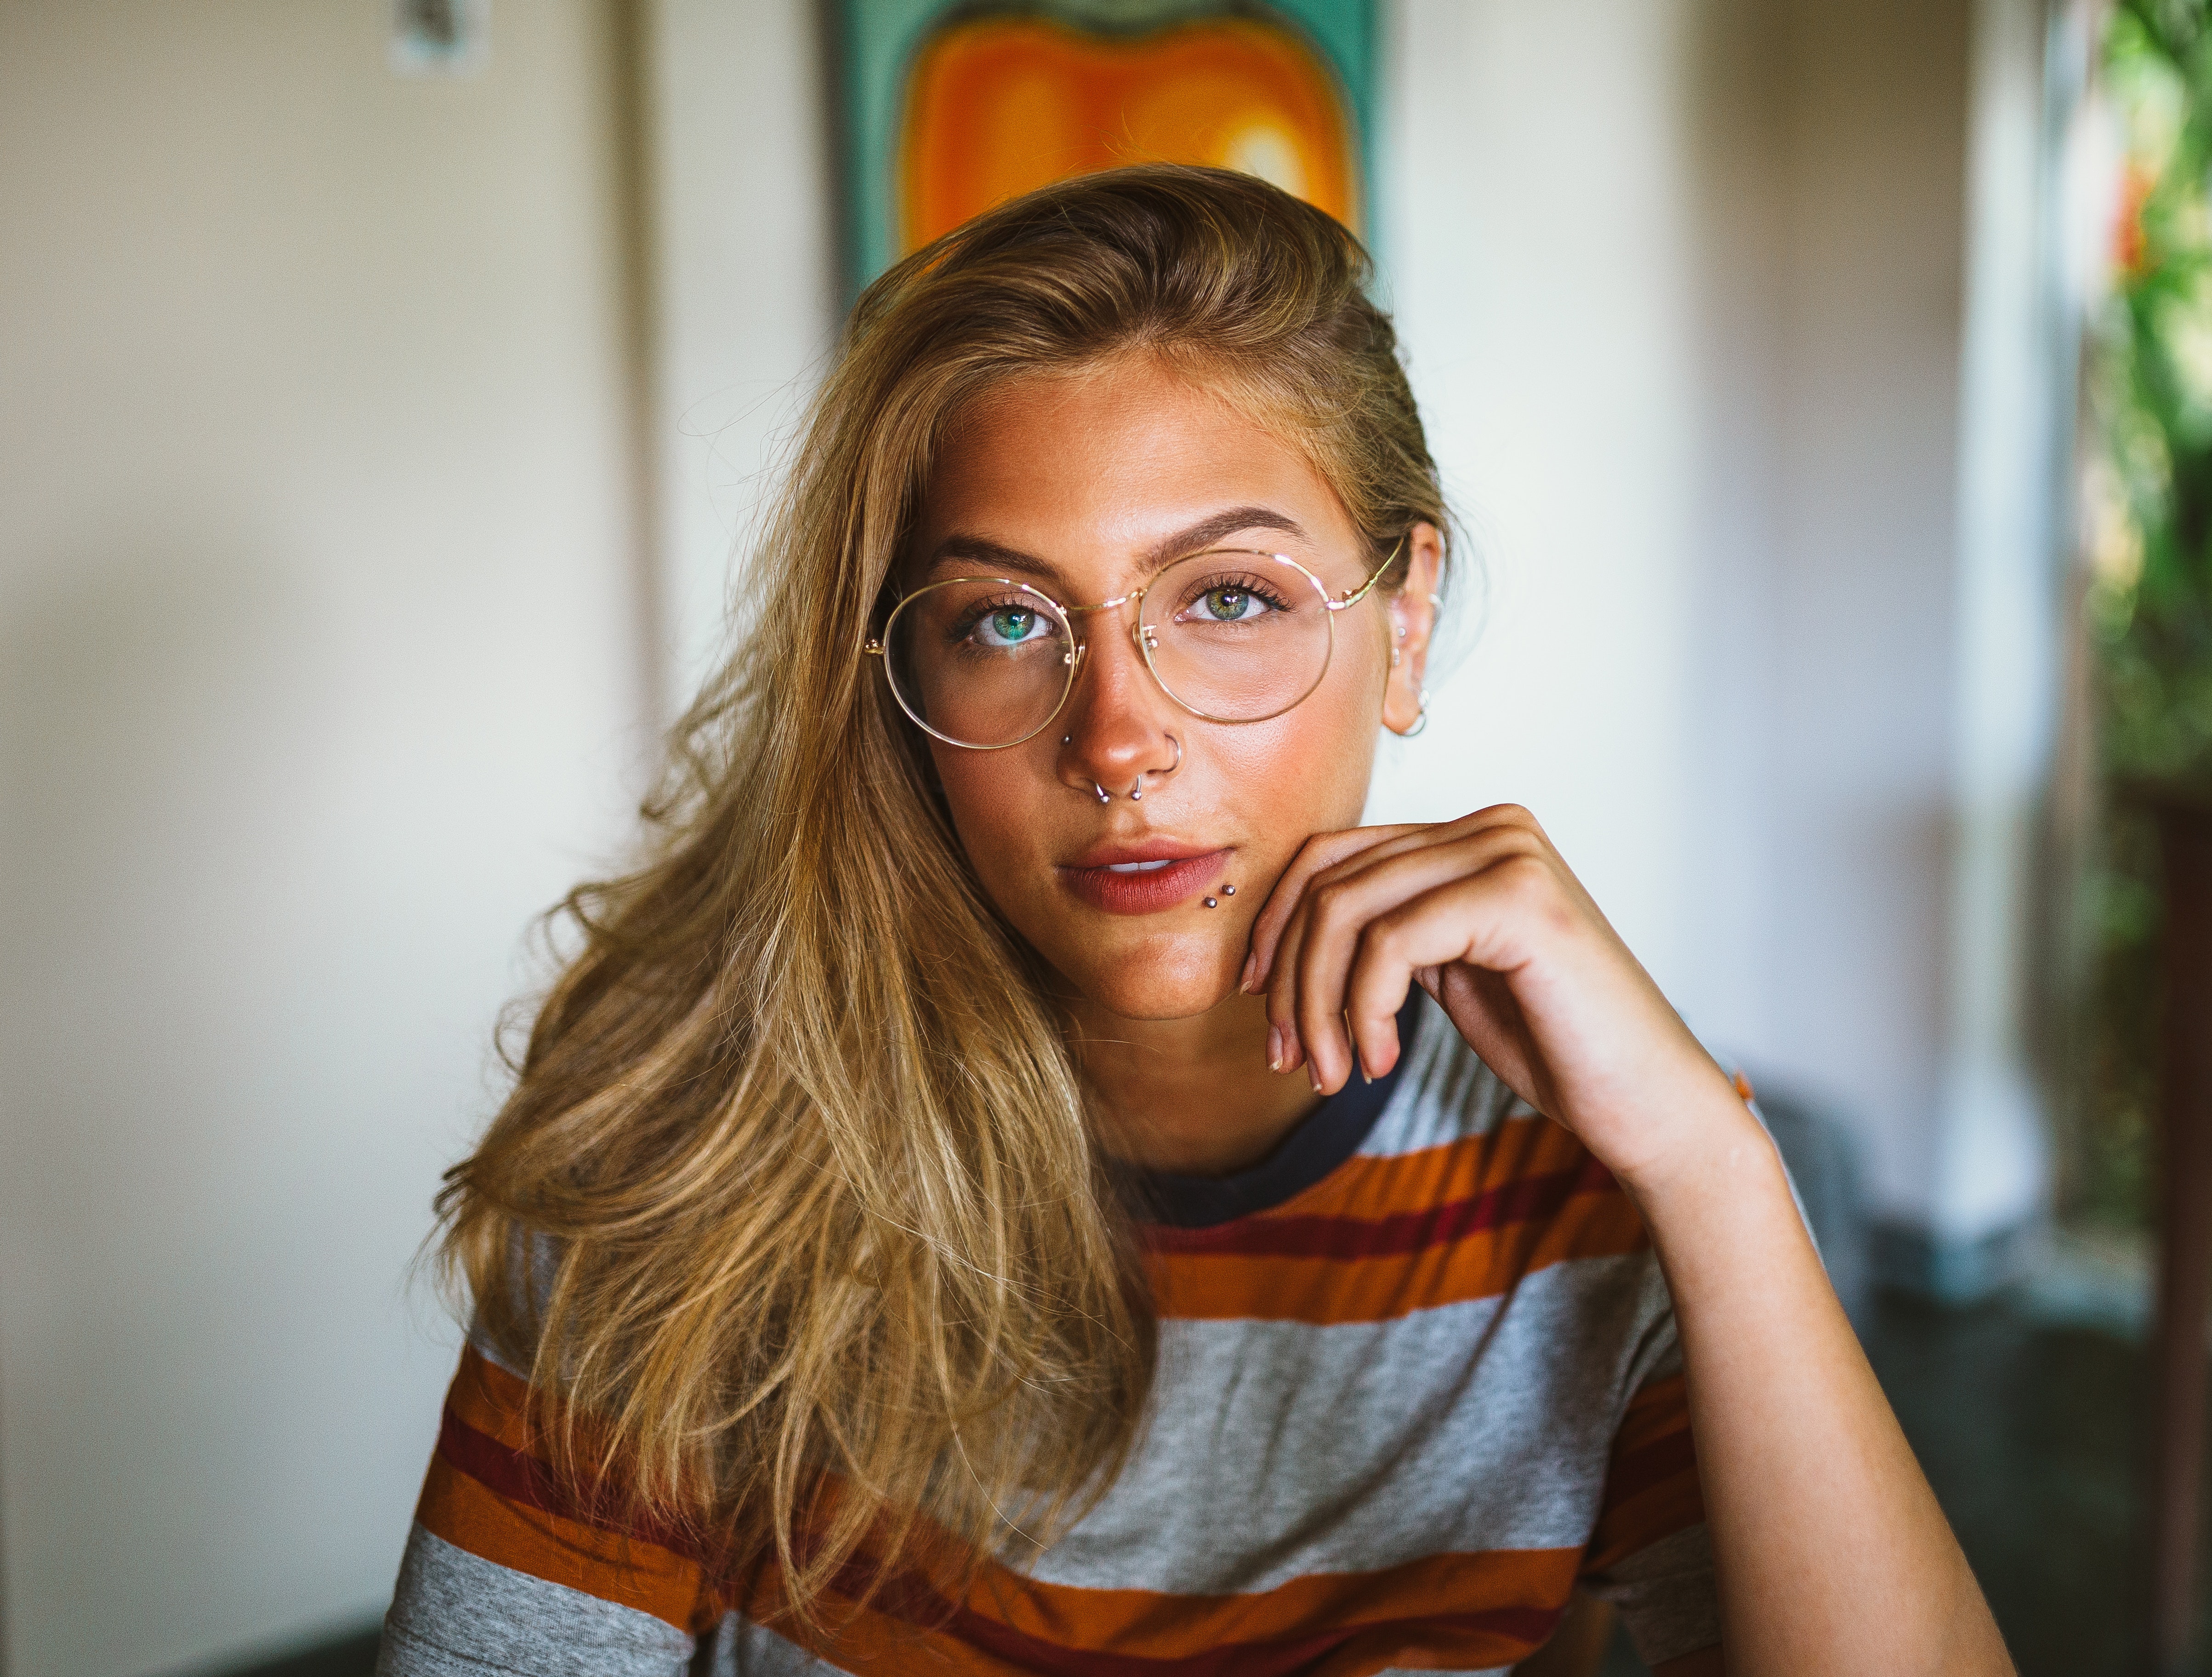
face, hair, glasses, eyewear, head, beauty, yellow, blond, orange, eye, smile, lip, shoulder, photography, hand, room, brown hair, vision care, long hair, sunlight, vacation, t shirt, portrait